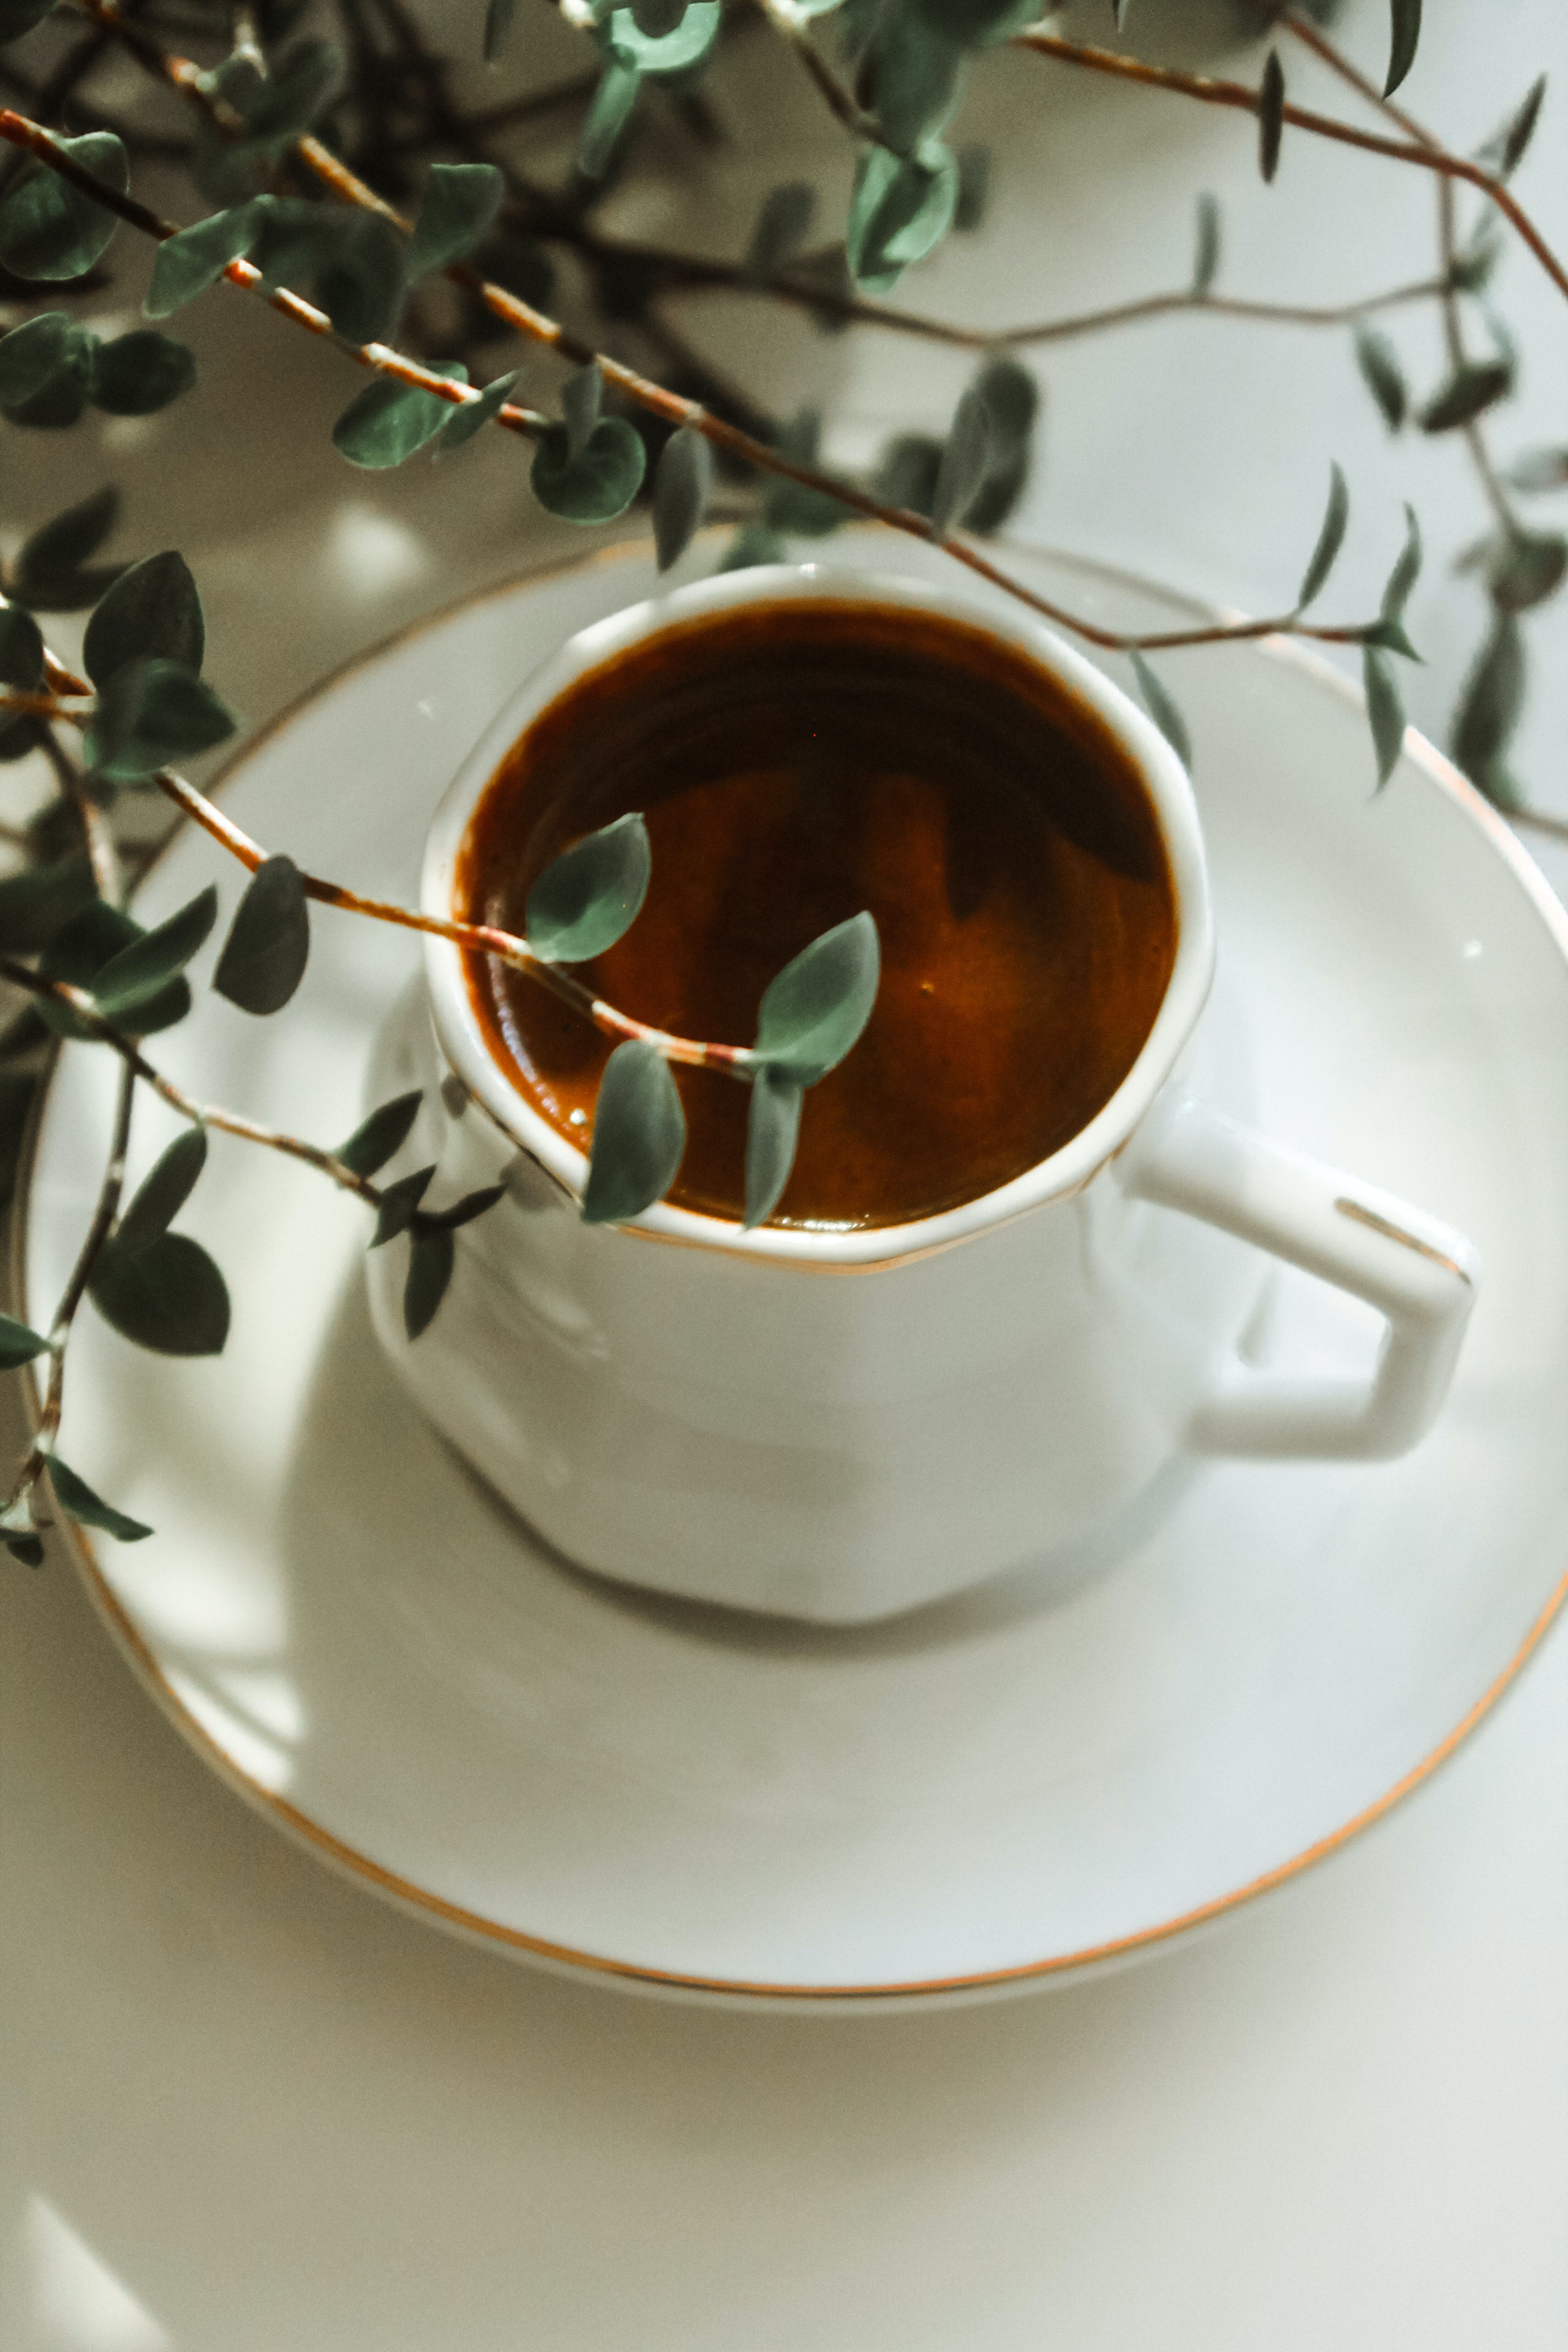
coffee, tableware, drinkware, coffee cup, Single origin coffee, dishware, ingredient, saucer, cup, Java coffee, cuban espresso, serveware, dandelion coffee, drink, teacup, kitchen utensil, espresso, cutlery, cuisine, dish, kopi luwak, ristretto, spoon, turkish coffee, Coffee substitute, Kopi tubruk, tea, coffee milk, circle, non alcoholic beverage, sweetness, metal, wood, Kapeng barako, eyewear, caff macchiato, food, still life photography, instant coffee, caffeine, porcelain, caff americano, black drink, earthenware, plate, dessert